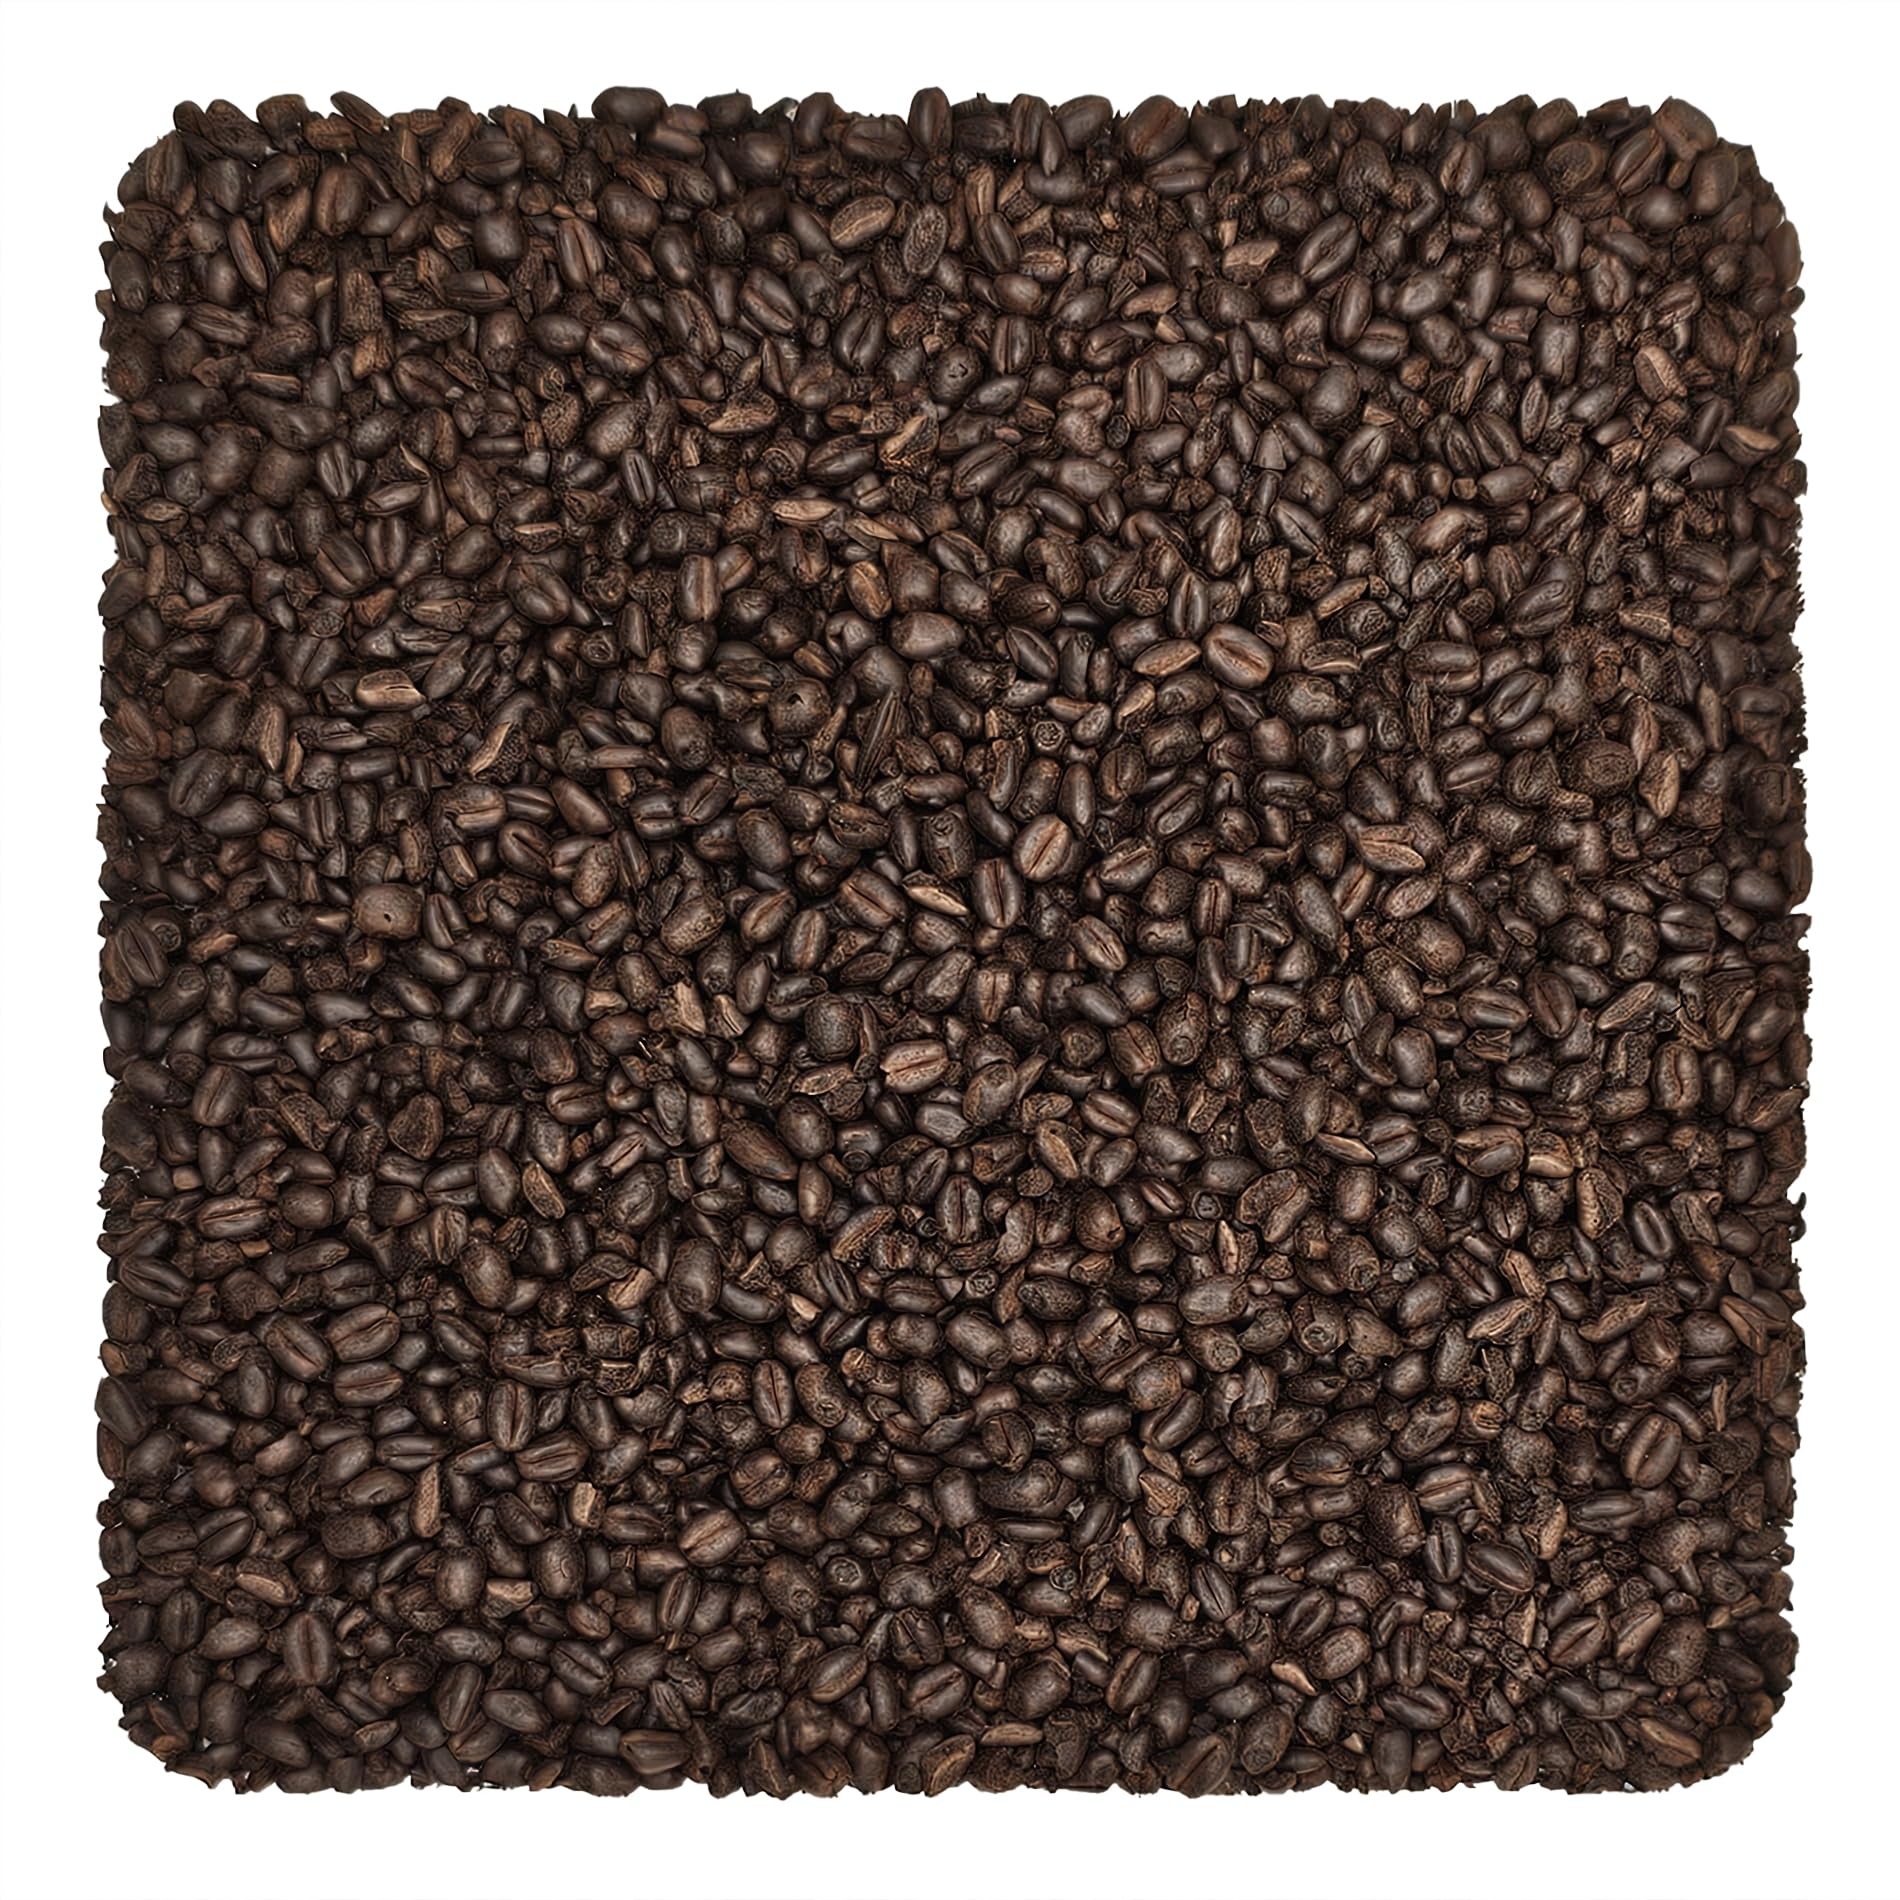
Item Name: Home Brew Ohio Midnight Wheat Grain 5lb
Bullet Point 1: Midnight Wheat malt is a specialty grain used in homebrewing to add color and subtle roasted flavors to beer.
Bullet Point 2: It undergoes a gentle roasting process at lower temperatures, preserving delicate flavors and preventing bitterness.
Bullet Point 3: Despite its deep, dark color, Midnight Wheat malt contributes minimal roasted or burnt flavors, making it versatile for various beer styles.
Bullet Point 4: It offers subtle notes of chocolate, coffee, and roasted barley, along with a hint of sweetness and a smooth mouthfeel.
Bullet Point 5: Midnight Wheat malt is often used in combination with other grains to achieve specific flavor profiles and color outcomes in homebrew recipes.
Product Description: Midnight Wheat malt is a unique and versatile grain prized by homebrewers for its ability to impart color and subtle roasted flavors to beer without adding astringency or bitterness. This specialty malt is crafted through a meticulous roasting process that results in a deep, dark color reminiscent of midnight, hence its name. Unlike traditional roasted malts, Midnight Wheat malt undergoes a gentle roasting at lower temperatures, which helps to preserve the delicate flavors and prevent harsh bitterness. This careful treatment produces a malt that adds complexity and depth to beer while maintaining a smooth and clean finish. When used in brewing, Midnight Wheat malt lends a rich, dark color to the finished beer, ranging from deep brown to black depending on the quantity used. Despite its intense color, this malt contributes minimal roasted or burnt flavors, making it ideal for balancing out lighter beer styles or adding depth to darker brews without overpowering other ingredients. In terms of flavor, Midnight Wheat malt offers subtle notes of chocolate, coffee, and roasted barley, along with a hint of sweetness and a smooth mouthfeel. These flavors blend seamlessly with other malt varieties, allowing brewers to create a wide range of styles, from stouts and porters to brown ales and even lighter beers like Schwarzbier. Due to its versatility, Midnight Wheat malt is often used in conjunction with other grains to achieve specific flavor profiles and color outcomes. Brewers may incorporate it into recipes at varying proportions depending on the desired intensity of color and flavor, ranging from a small fraction to a significant portion of the grain bill.
Value: 1.0
Unit: Count

Price: 19.99